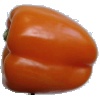
Label: orange_pepper